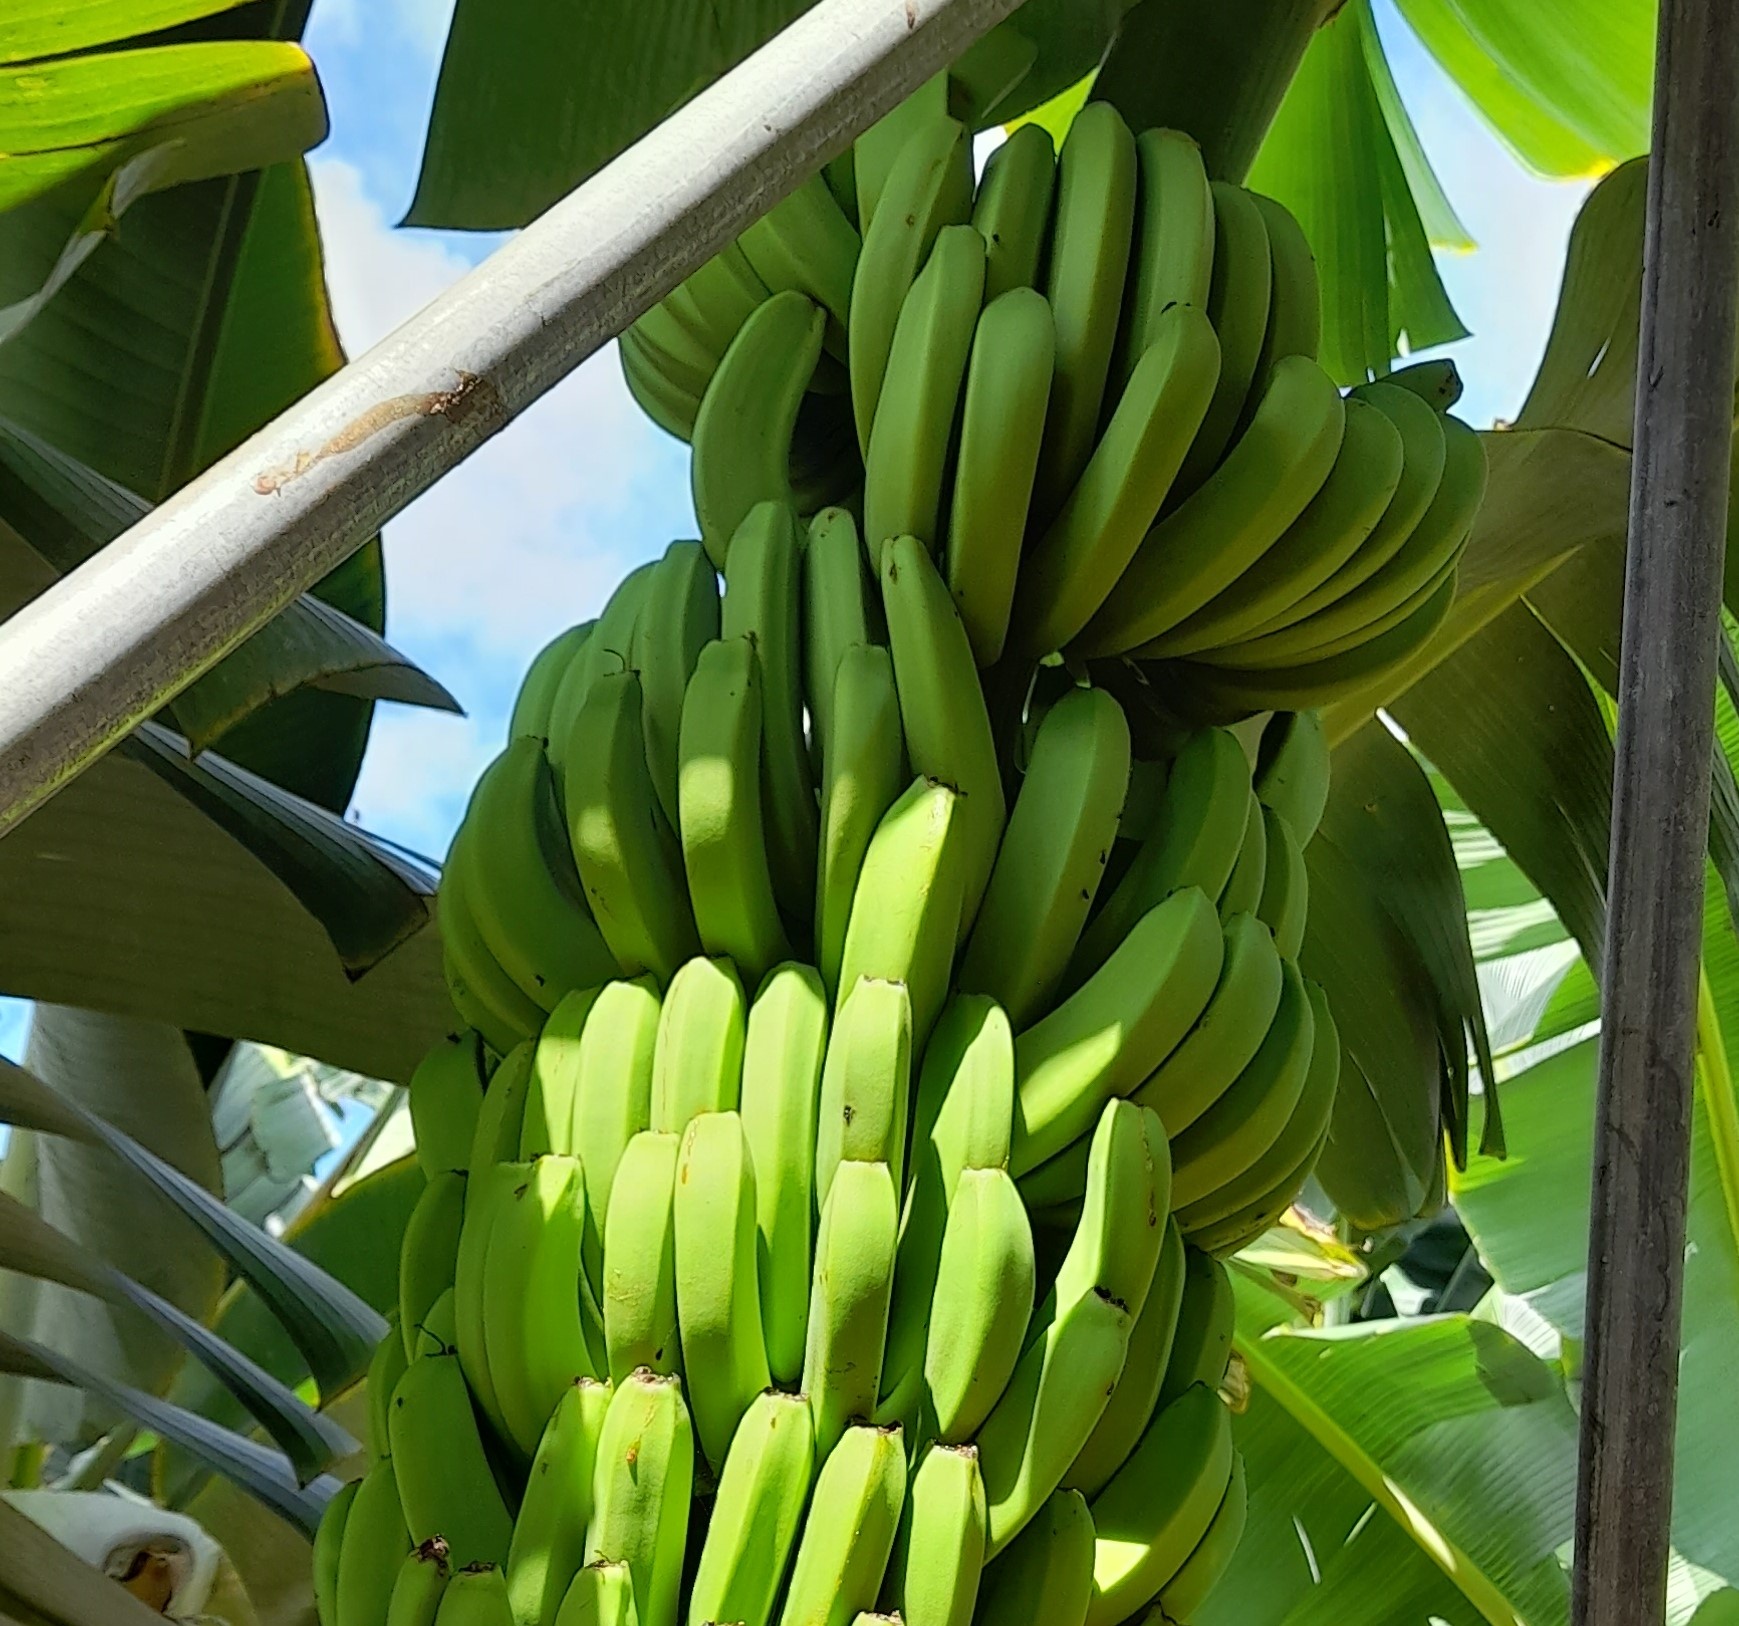
Label: Keep